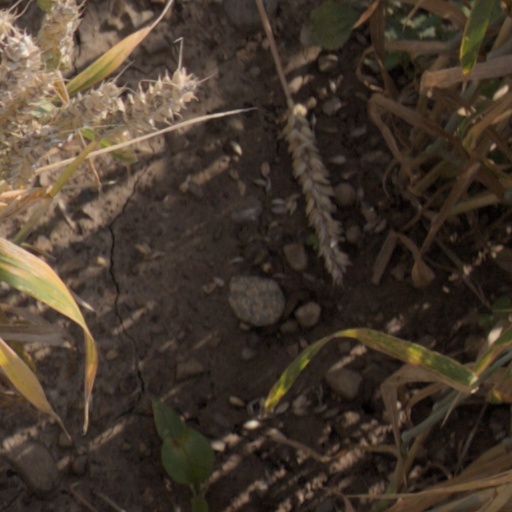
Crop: wheat